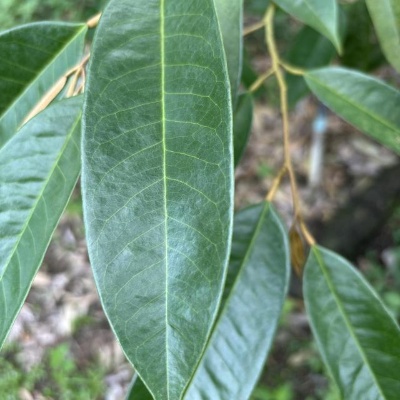
Label: Leaf_Healthy